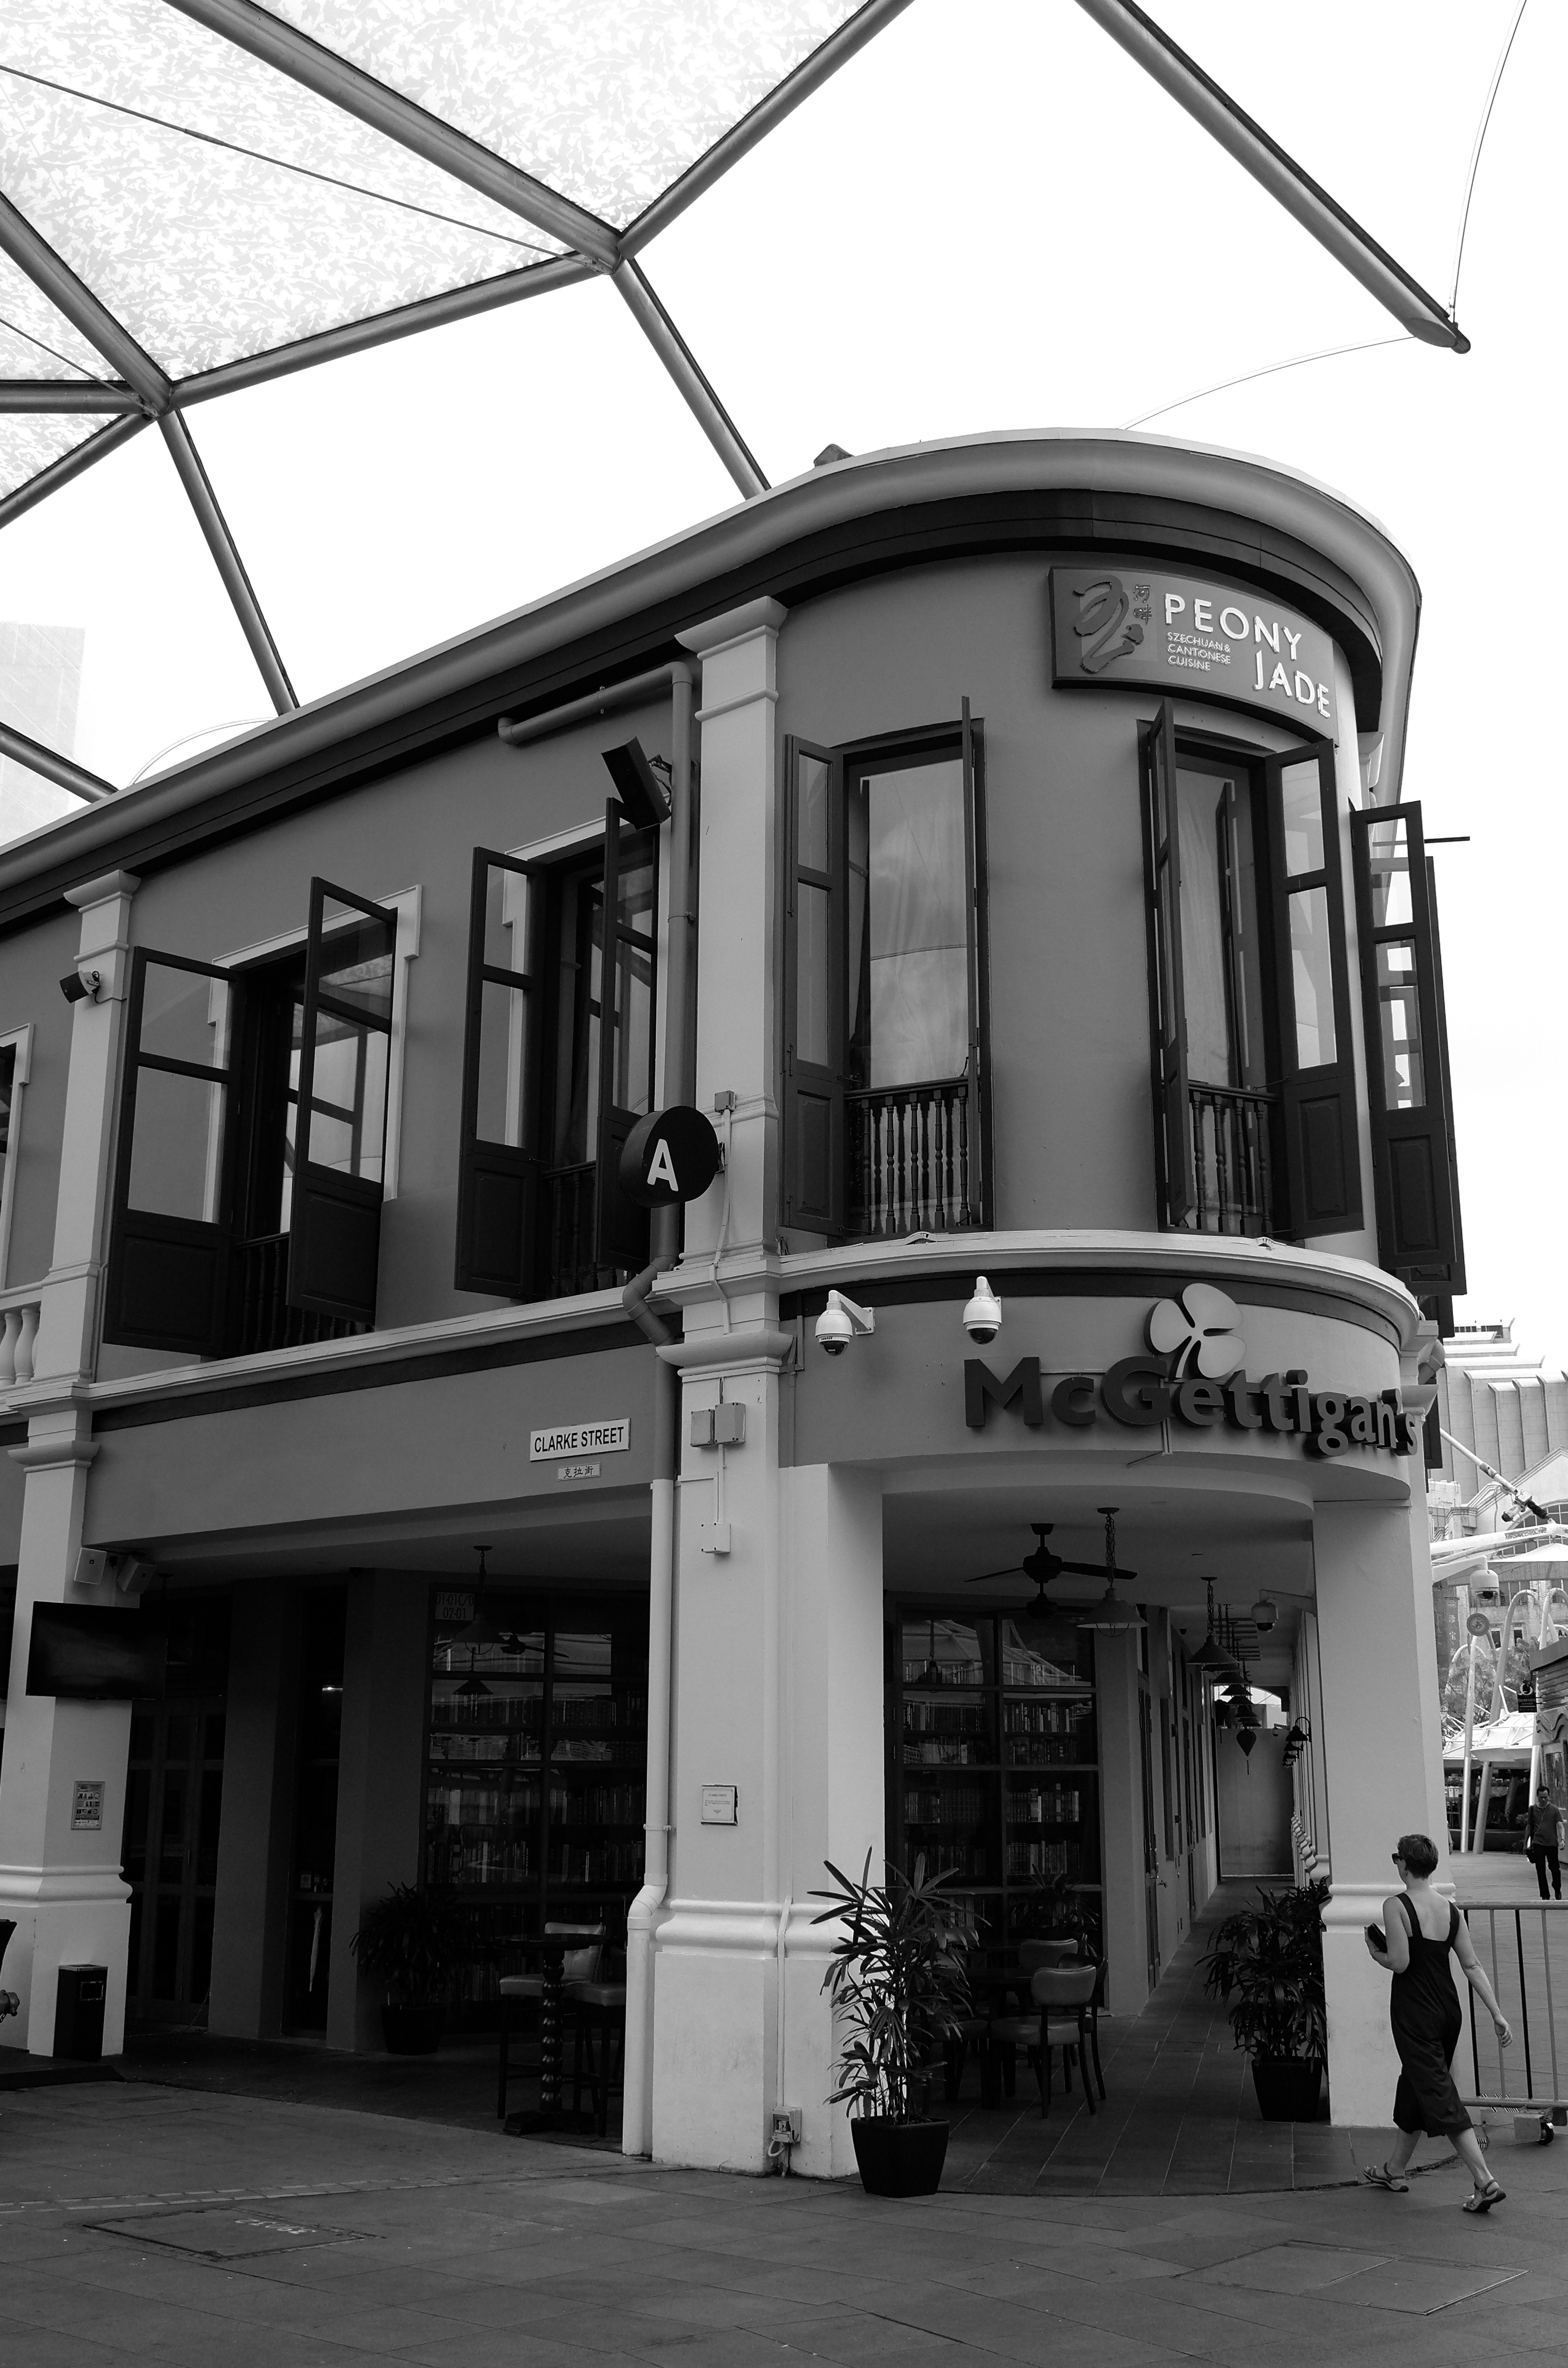
black and white, architecture, street, facade, monochrome, monochrome photography, residential area